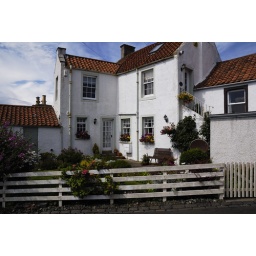
The white house in Scotland..visited small villages near St. Andrews for the day